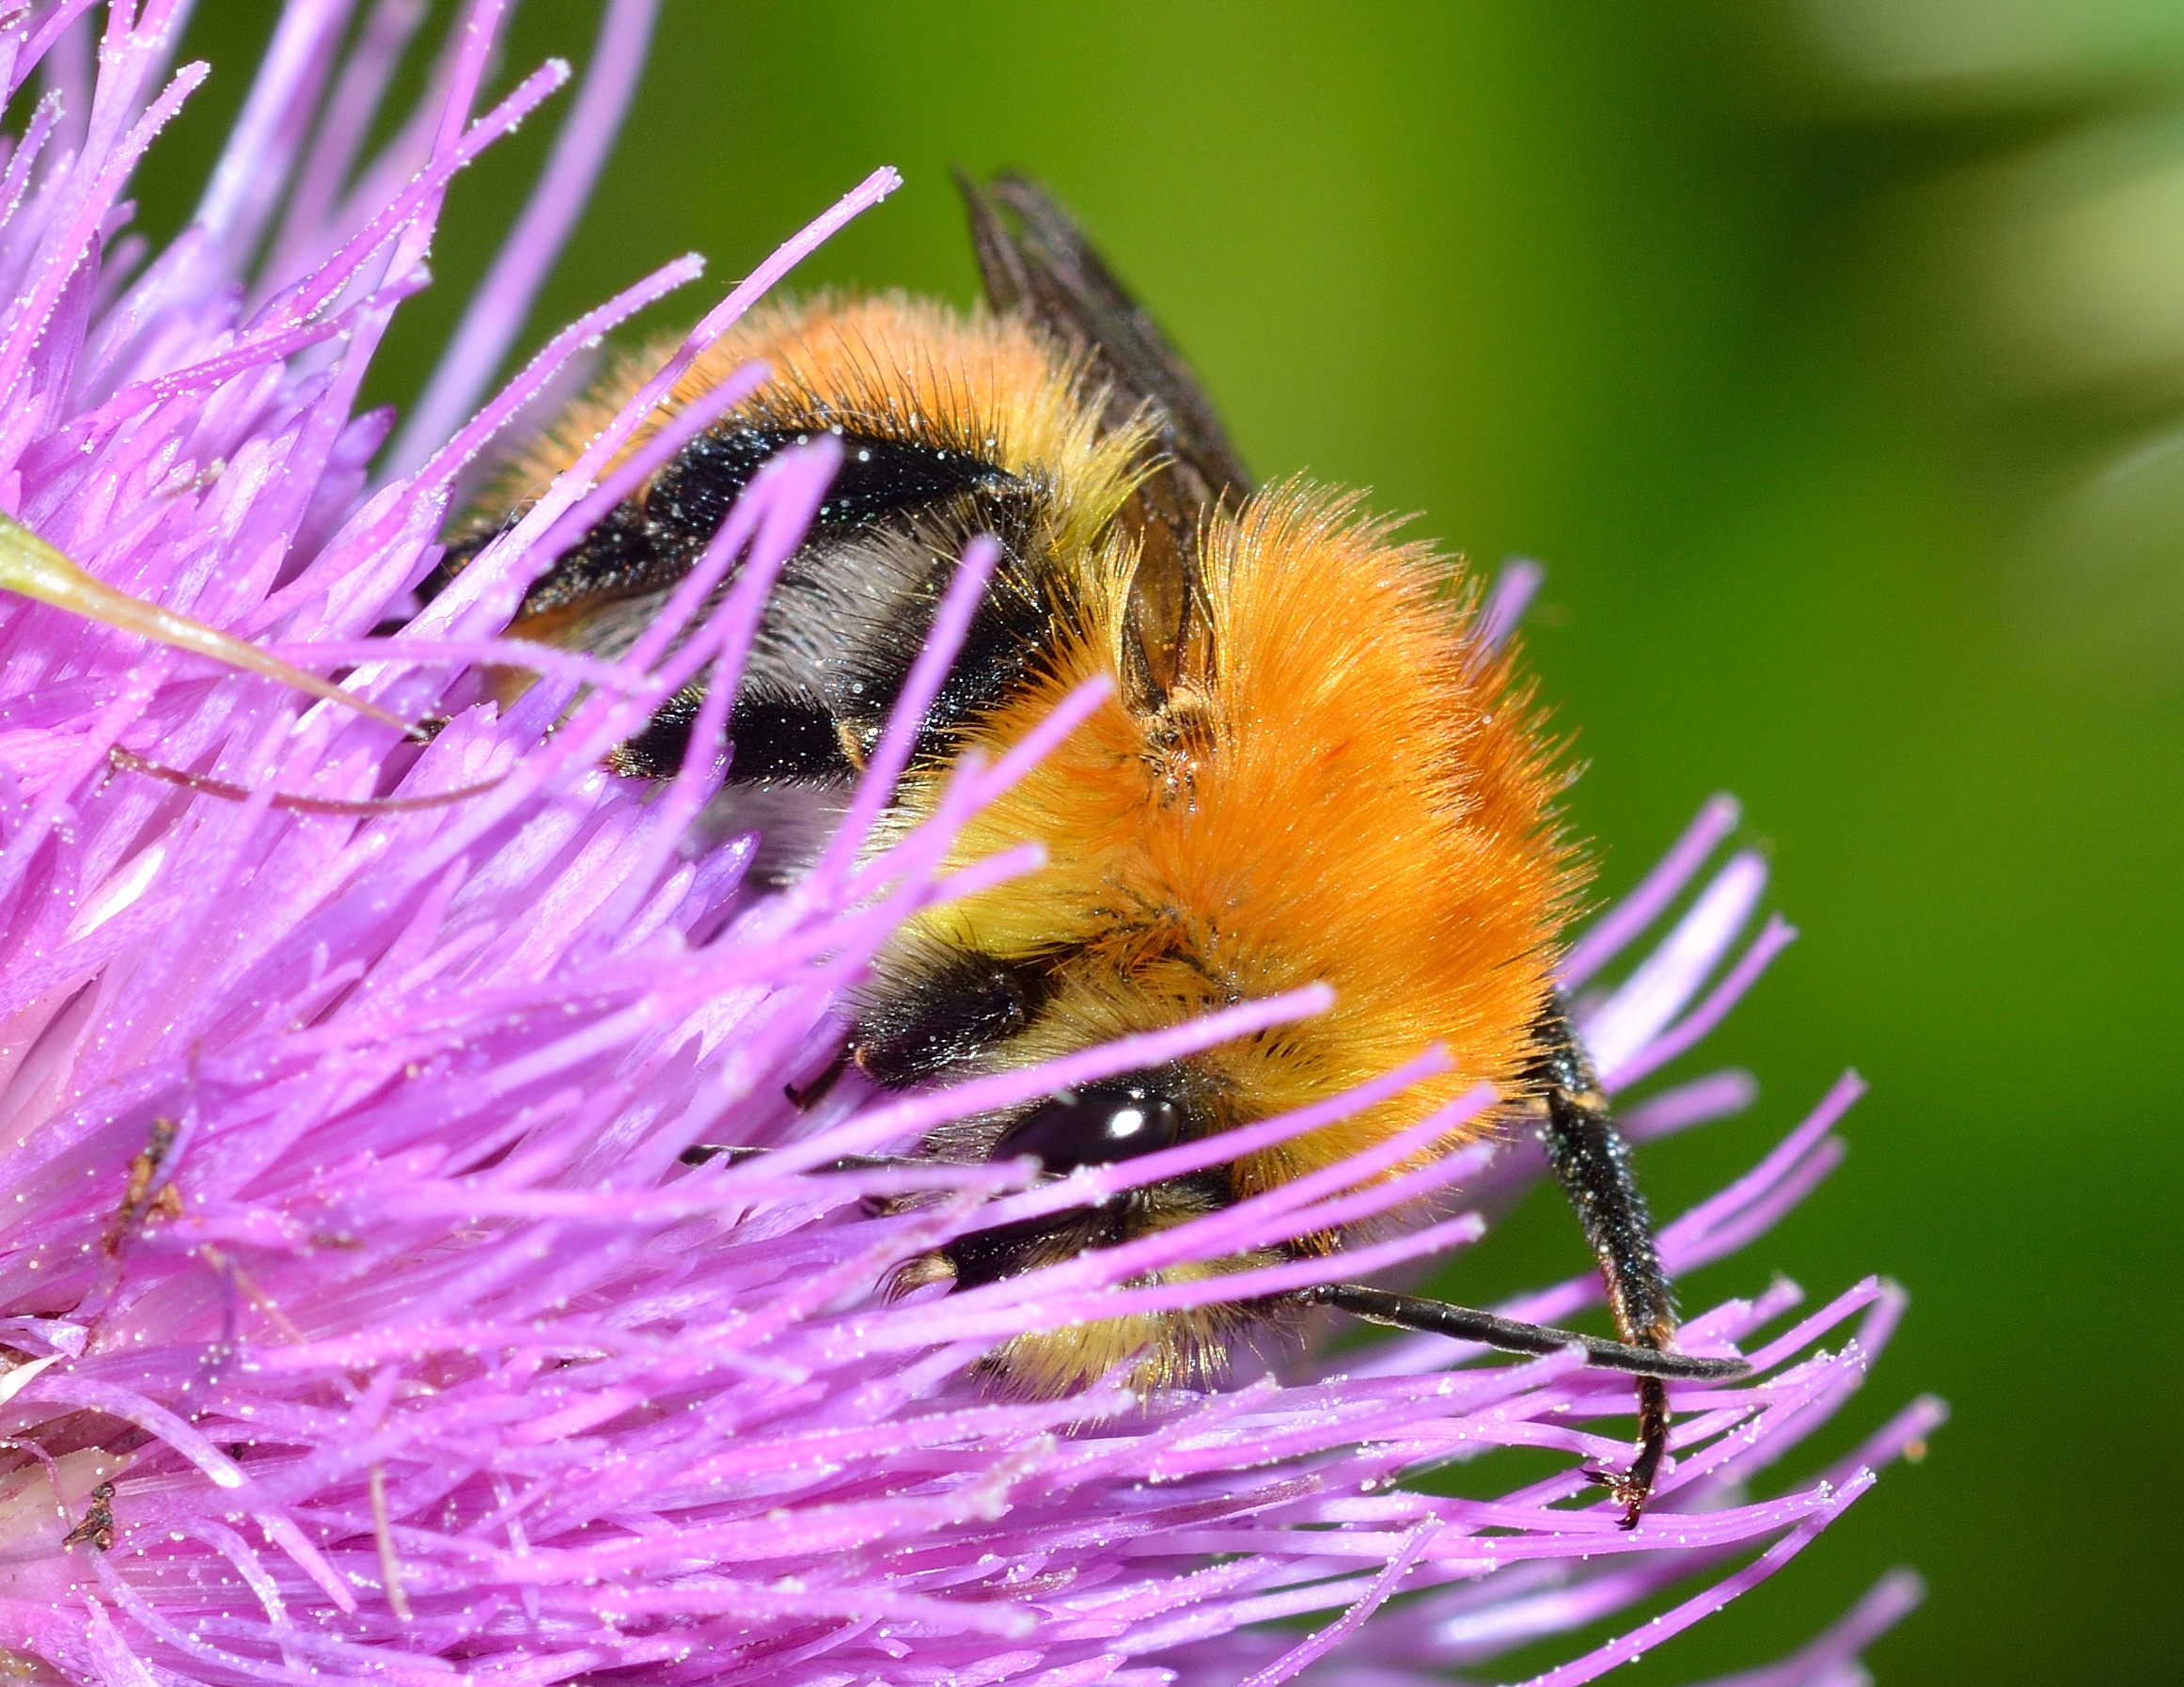
plant, photography, flower, petal, pollen, insect, flora, fauna, invertebrate, wildflower, close up, bee, insects, bumblebee, nectar, bombus, macro photography, honey bee, pollinator, membrane winged insect